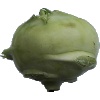
Label: kohlrabi